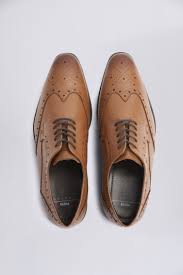
Label: Brogue